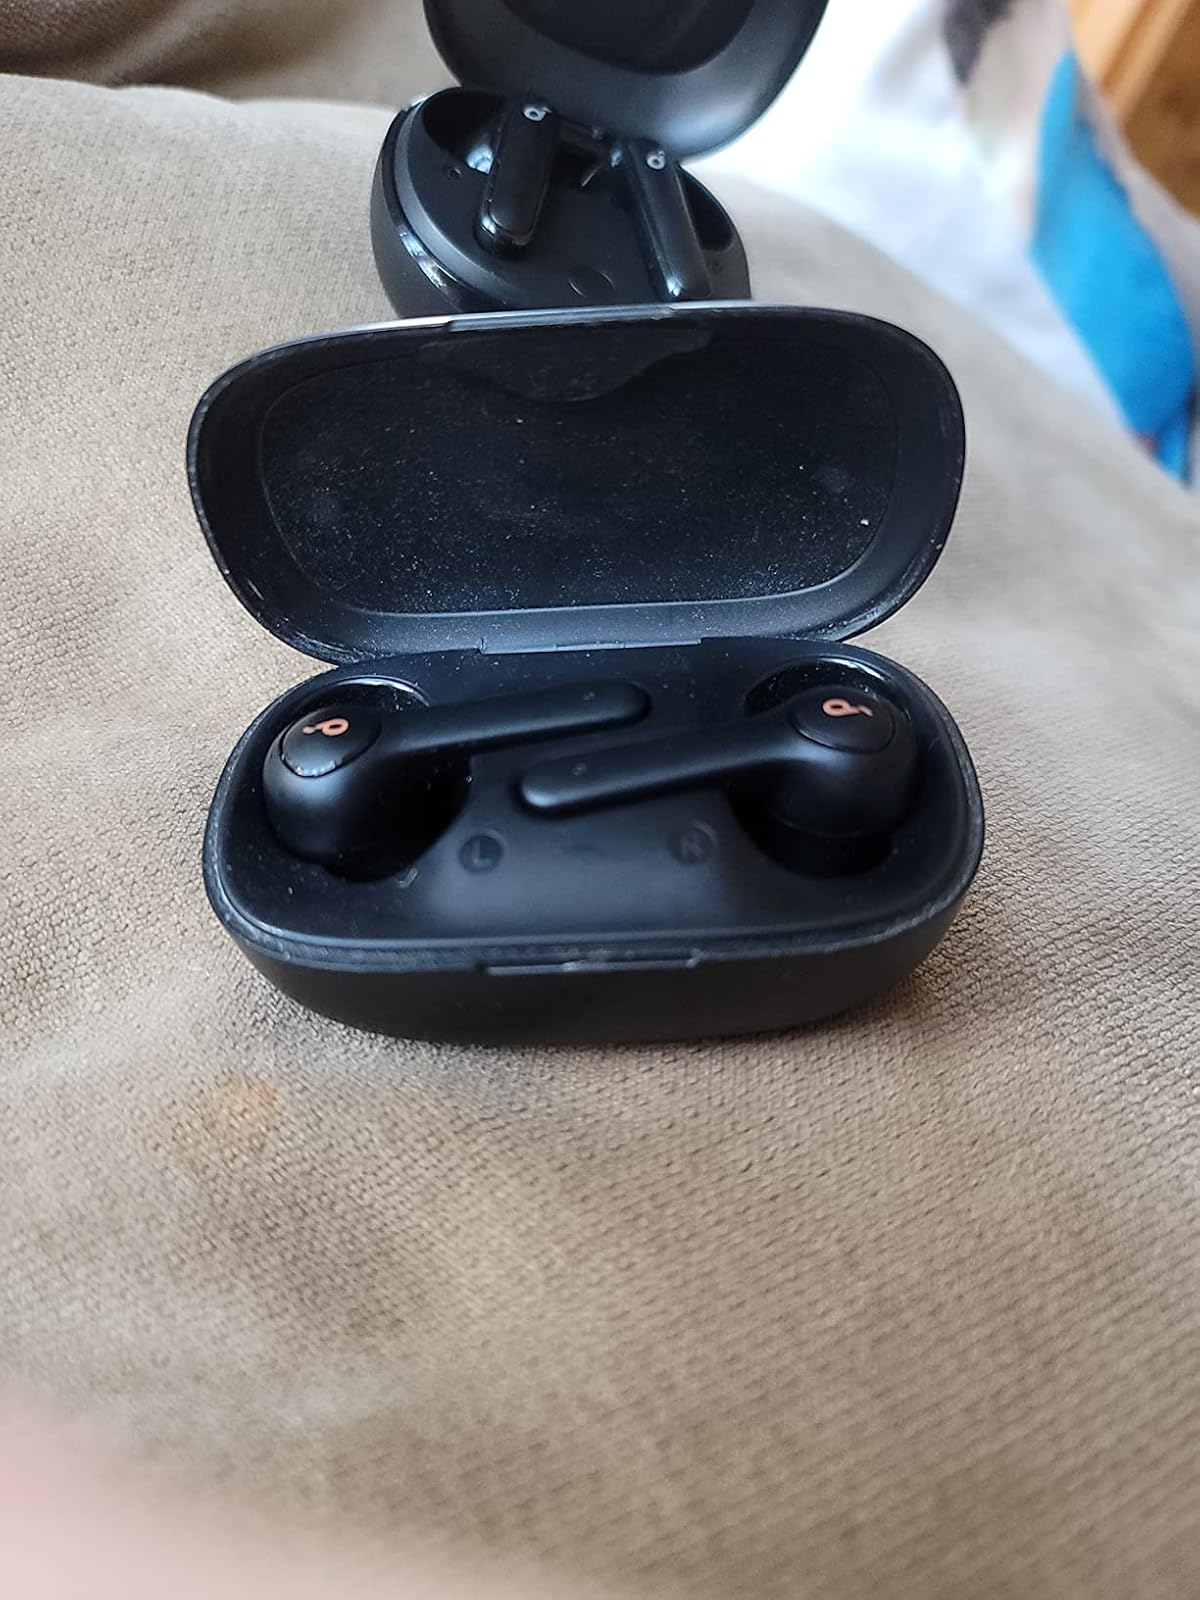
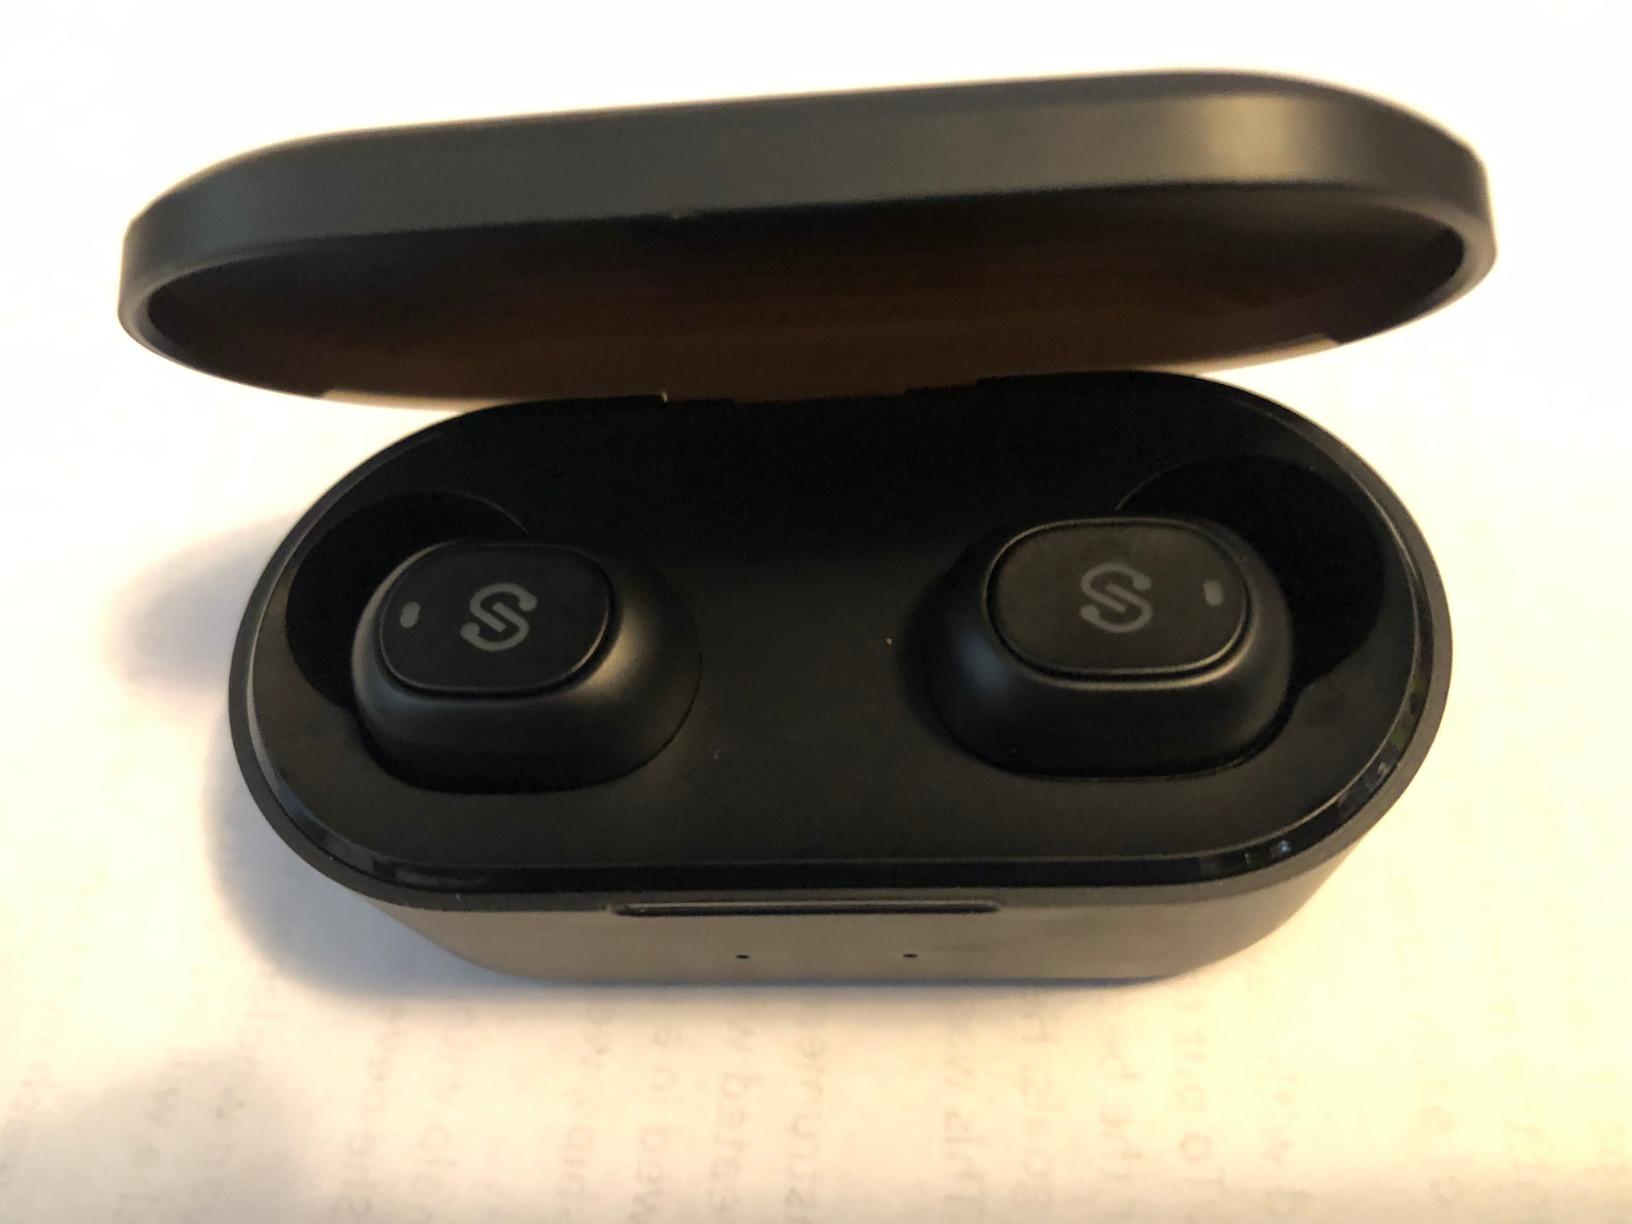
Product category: earbuds
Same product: no